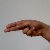
The image shows a hand gesture representing the letter 'H' in Indian Sign Language.